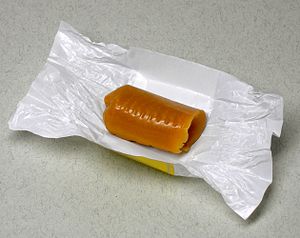
Karamel
Et stykke karamel.
Karamel er en mørkebrun, klar masse, der fremstilles ved at opvarme sukker til ca. 170 °C.